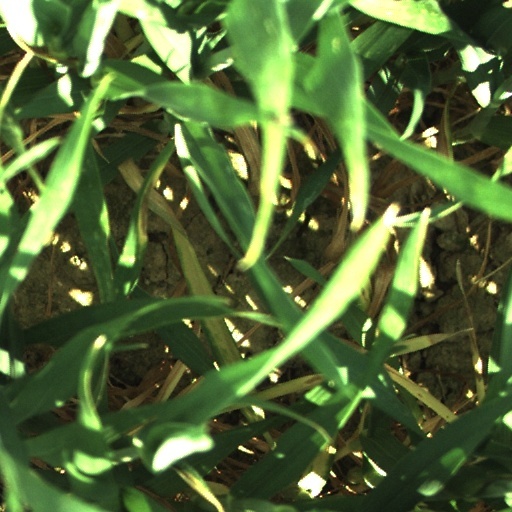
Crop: wheat